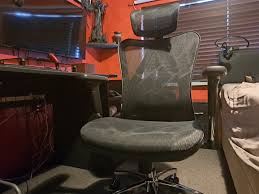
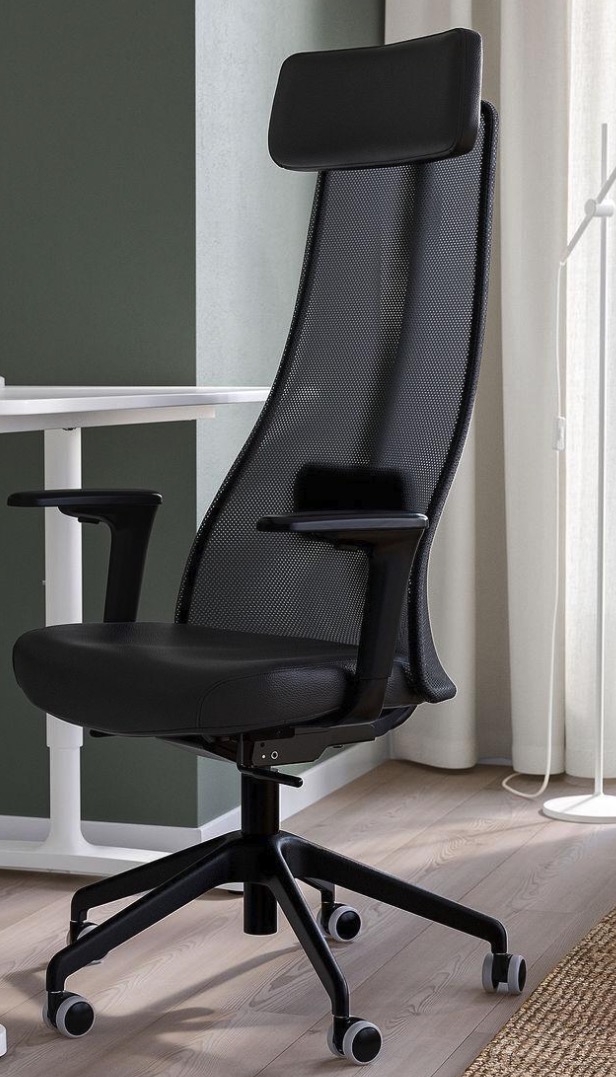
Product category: items_chair
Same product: no